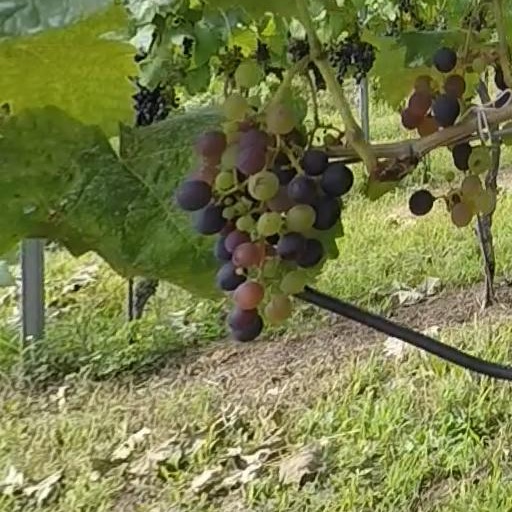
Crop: grape